Font catalog

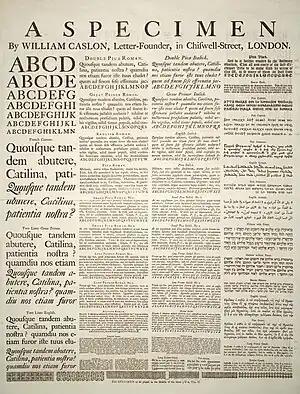
A specimen of roman typefaces by William Caslon

A font catalog or font catalogue, also called a type specimen book, is a collection of specimen of typefaces offering sample use of the fonts for the included typefaces, originally in the form of a printed book. The definition has also been applied to websites offering a specimen collection similar to what a printed catalog provides.